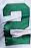
Number: 2